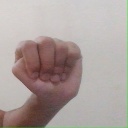
अक्षर: ठ